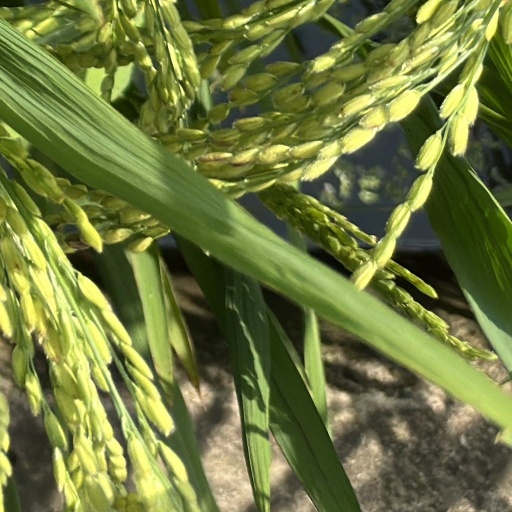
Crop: rice